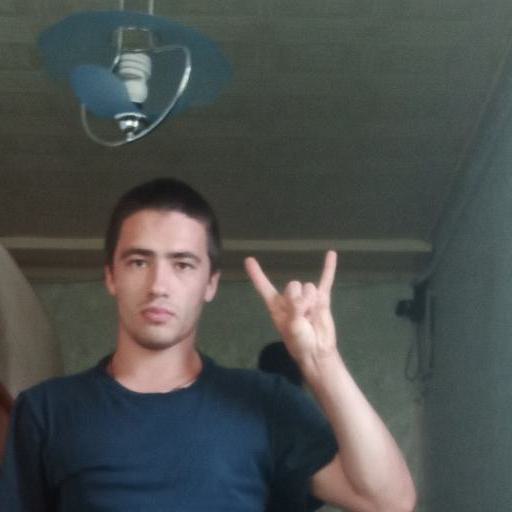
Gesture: rock